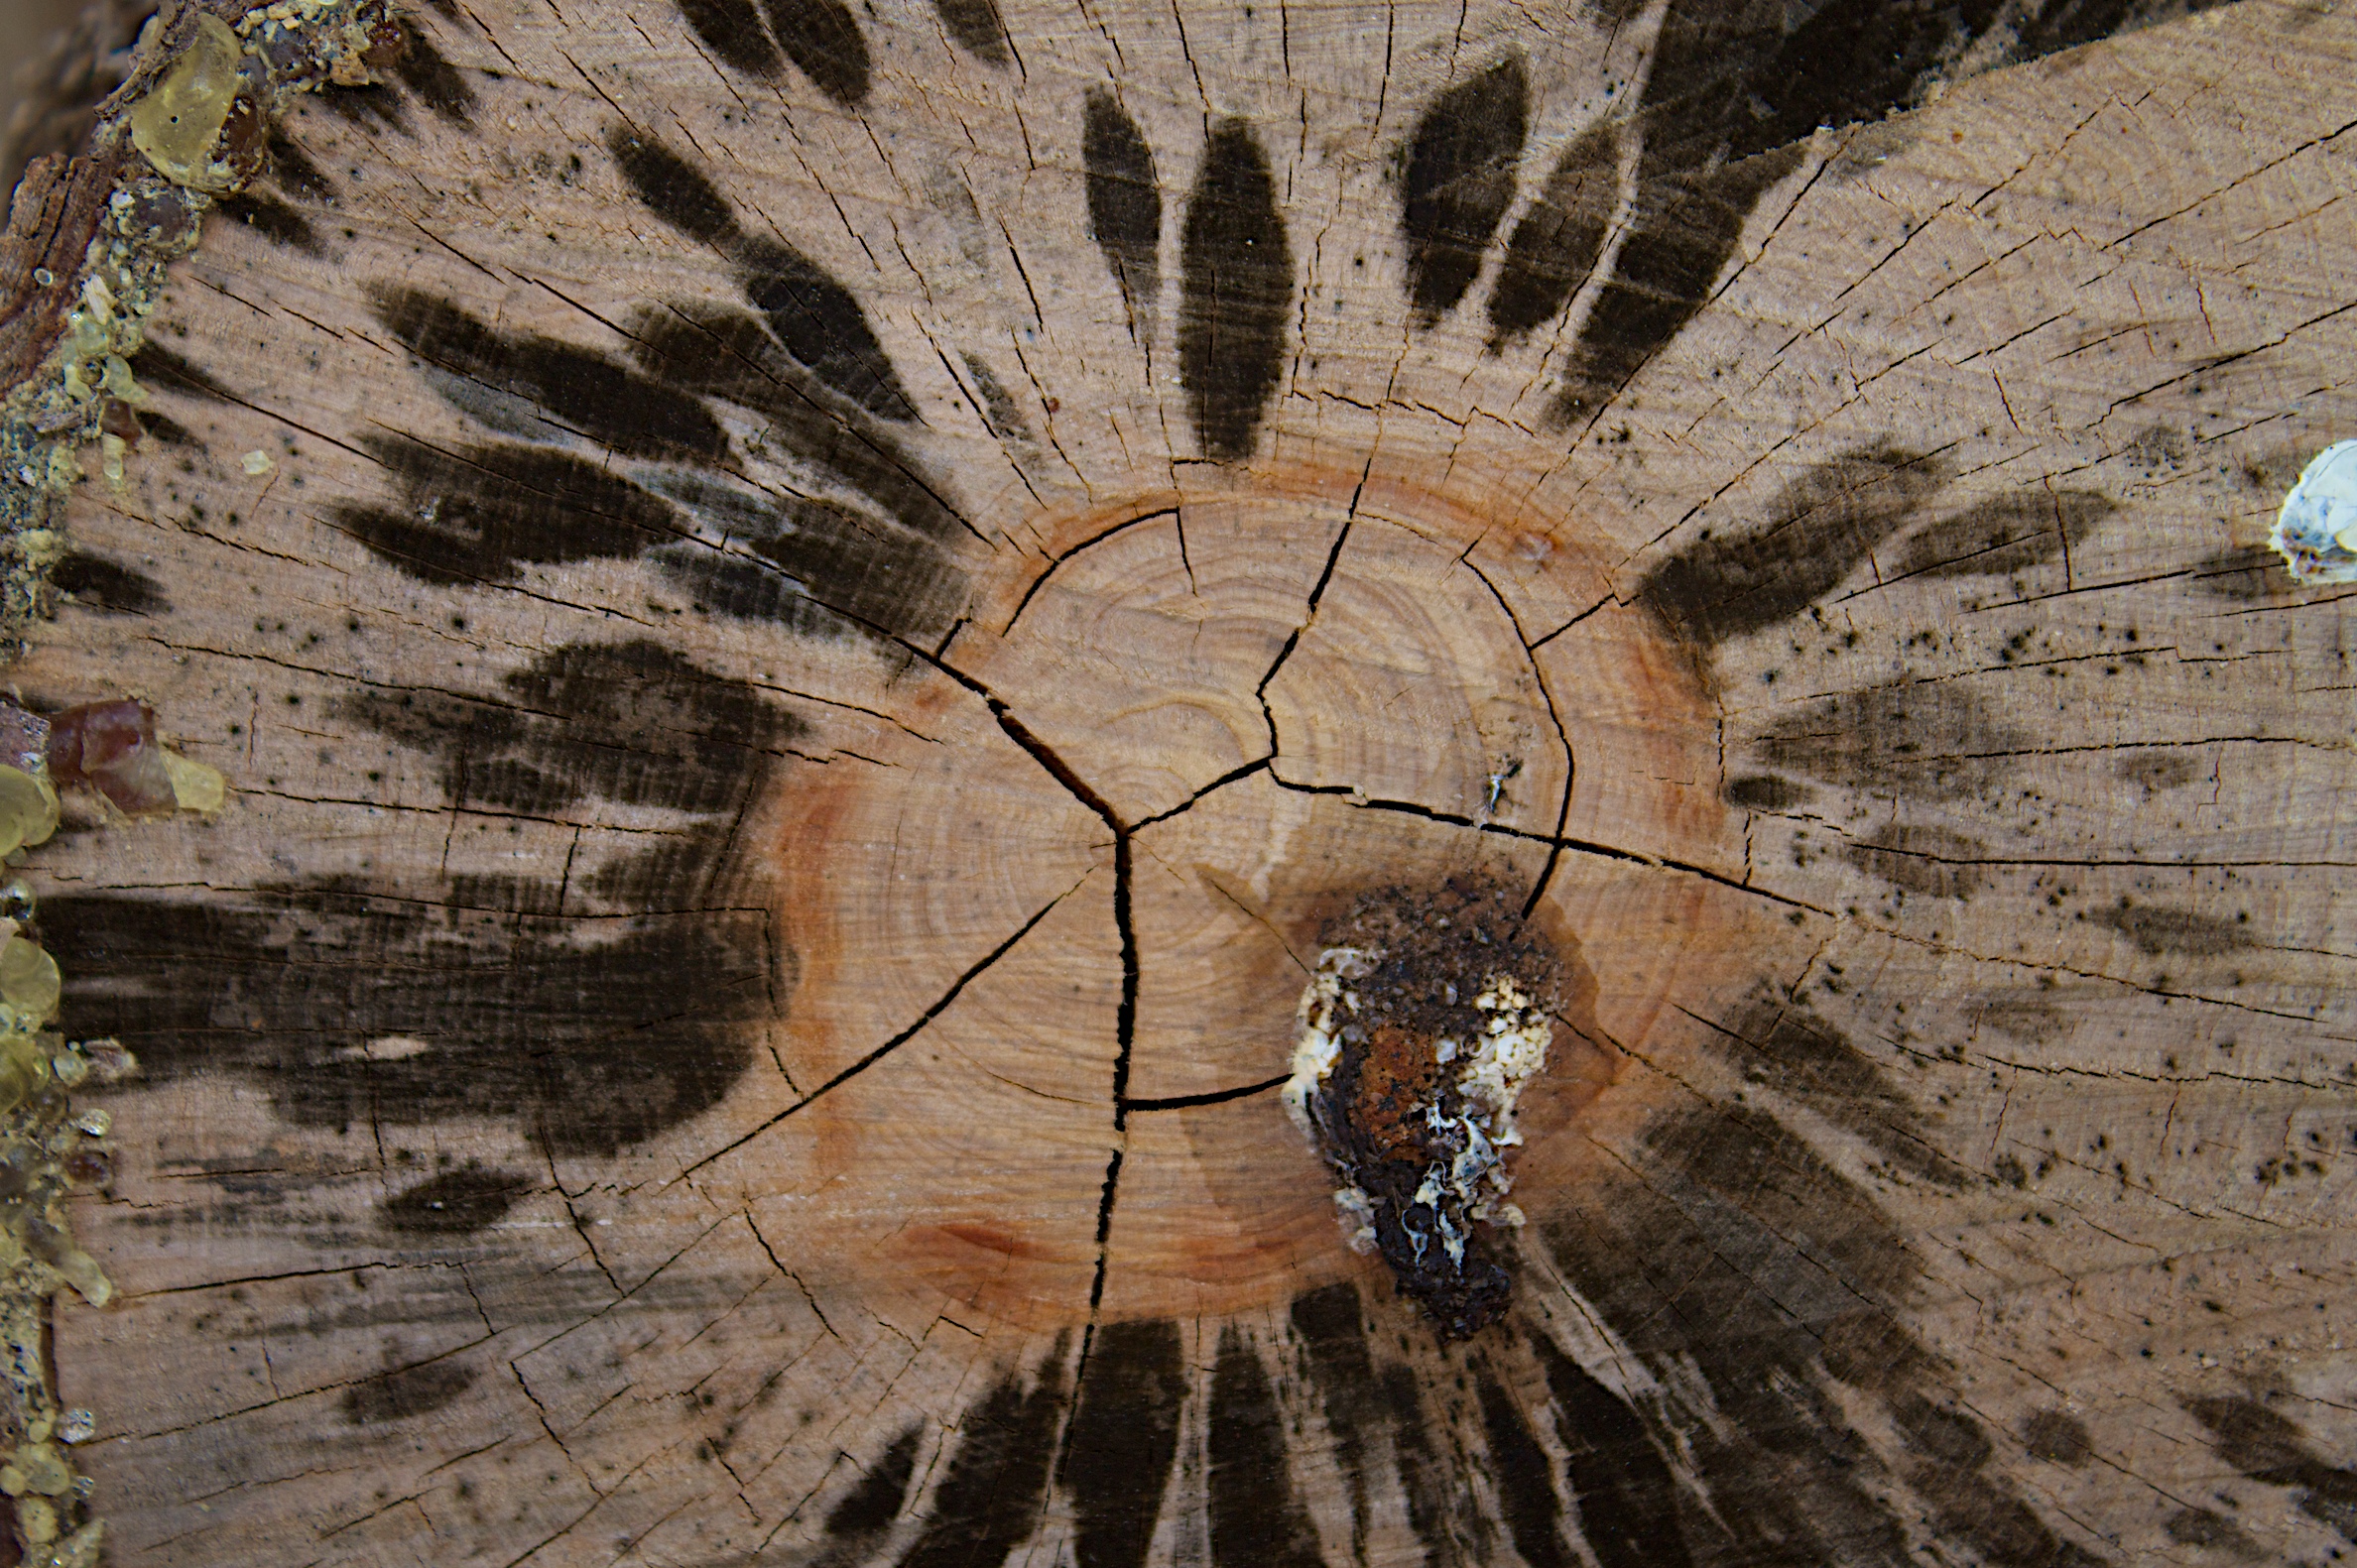
tree, rock, wood, trunk, wall, soil, invertebrate, art, geology, efs1855mmf3556is, ancient history